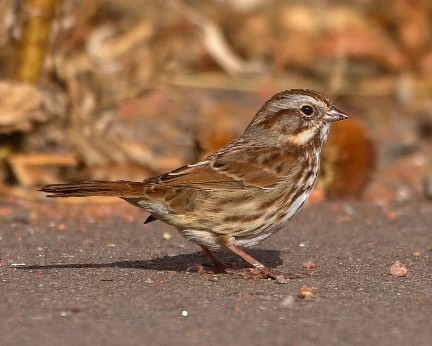
this is a small brown bird that has a beige breast and belly and a small beak.
this small bird is mostly brown has dark brown patches all over the bead and body. the breast is white with dark brown patches.
this is a small striped brown bird with a small pointed beak.
small brown grey and white bird with long brown tarsus and medium brown beaka small sized bird that has tones of brown with a short pointed billthe wings are brown with a white belly and a long brown tail feather,the bird has a black eyering and a brown spotted back.
this dark colored bird has hints of brown, white, and black all over its body.
this bird is brown with white and has a very short beak.
this bird is brown speckled with gray, with a creamy belly and gray eyebrows.
Species: Savannah Sparrow